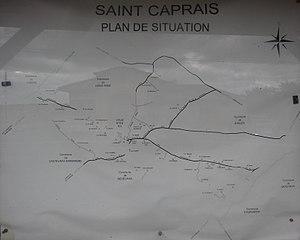
Carte de Saint-Caprais dans le Gers.
Saint-Caprais est une commune française située dans le département du Gers en région Occitanie.